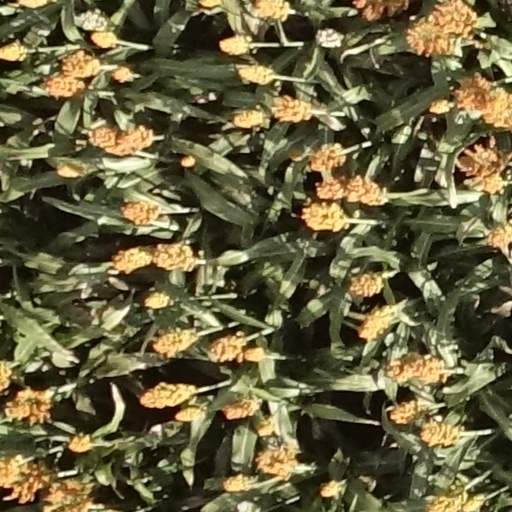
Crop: sorghum